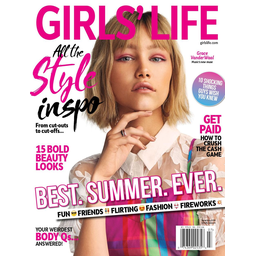
Label: paper